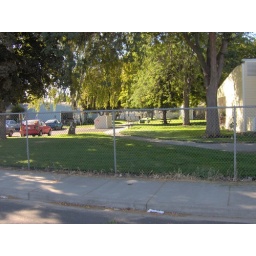
View into the complex from the street outside.Donna's and Vicki's cars parked in their usual prime spots.